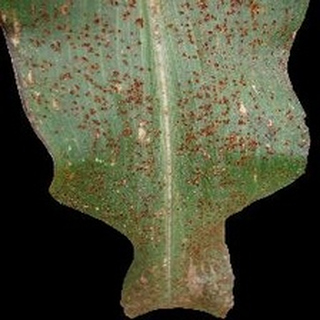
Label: corn_common_rust